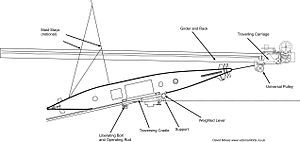
Torpedo / Den selvbevægelige torpedo / Louis Brennan
Brennans torpedo var den første, der i praksis var styrbar. Affyringsanlægget var omfattende, og derfor blev den udelukkende brugt som et landbaseret våben.
En torpedo er et selv-fremdrevet projektil som opererer under vandet og som er designet til at detonere ved kontakt eller passage af et mål. Torpedoer affyres traditionelt fra undervandsbåde, men kan også nedkastes fra flyvemaskiner eller afskydes fra krigsskibe og kystforter. Moderne torpedoer kan enten programmeres til at sejle en bestemt rute, kan være akustisk selvsøgende mod skruestøj eller være trådstyrede. Navnet er taget fra en fiskeart, der lammer sit bytte.